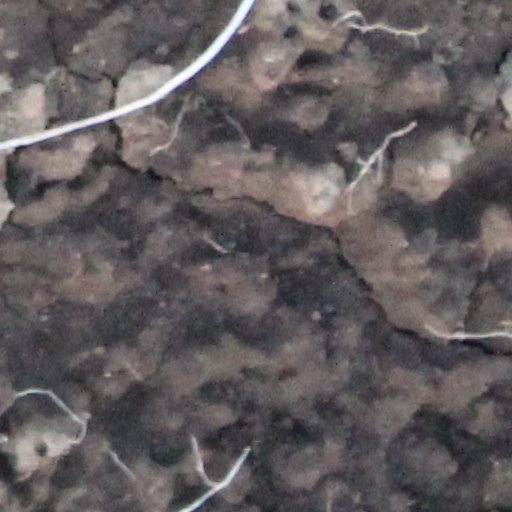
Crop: wheat